Moon

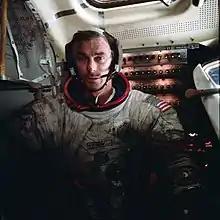
Gene Cernan with lunar dust stuck on his suit. Lunar dust is highly abrasive and can cause damage to human lungs and nervous and cardiovascular systems.

Ionizing radiation from cosmic rays, their resulting neutron radiation, and the Sun results in an average radiation level of 1.369 millisieverts per day during lunar daytime, which is about 2.6 times more than the level on the International Space Station, 510 times more than the level during a trans-Atlantic flight, and 200 times more than the level on Earth's surface. For further comparison, radiation levels average about 1.84 millisieverts per day on a flight to Mars and about 0.64 millisieverts per day on Mars itself, with some locations on Mars possibly having levels as low as 0.342 millisieverts per day.